Neil Dawson

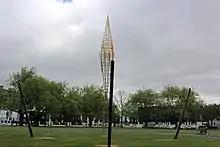
"Spires" is located in Christchurch's Latimer Square

2014, Dawson's "Spires" was installed in Christchurch's Latimer Square. The work was inspired by Dawson's attempts to draw from memory the demolished spire of Christchurch Cathedral. It was initially planned that the sculpture would hover over the centre of Latimer Square, along the axis of Worcester Street, so make a visual connection with Christchurch Cathedral. Its current placement, however, is in the southern half of Latimer Square, not far from the Cardboard Cathedral. A structural engineer had approached Dawson in 2012 to enquire whether he wanted to design another sculpture for Christchurch, and when he agreed, she donated her time to undertake the structural design for the installation.